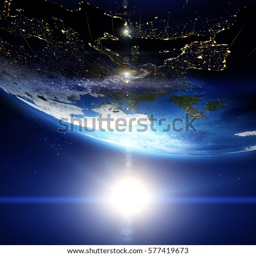
3d illustration of beautiful earth in space , with flush of sun and stars .